Giuliano Dami

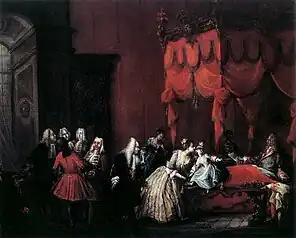
Gian Gastone de' Medici living in his bedchamber, by anonymous (1735).

By 1701, at the age of 18, Giuliano was at the service of Marquis Ferdinando Capponi, as a groom. Marquis Capponi was Knight of the Holy Military Order of Saint Stephen Pope and Martyr, Rector of the Priory of Pescia, Grand Chancellor and "aide-de-chambre" to the late Grand Duke Ferdinando II, then dignitary of the court of Grand Duke Cosimo III and "Bracciere" of the Great Princess Violante Beatrice of Bavaria.